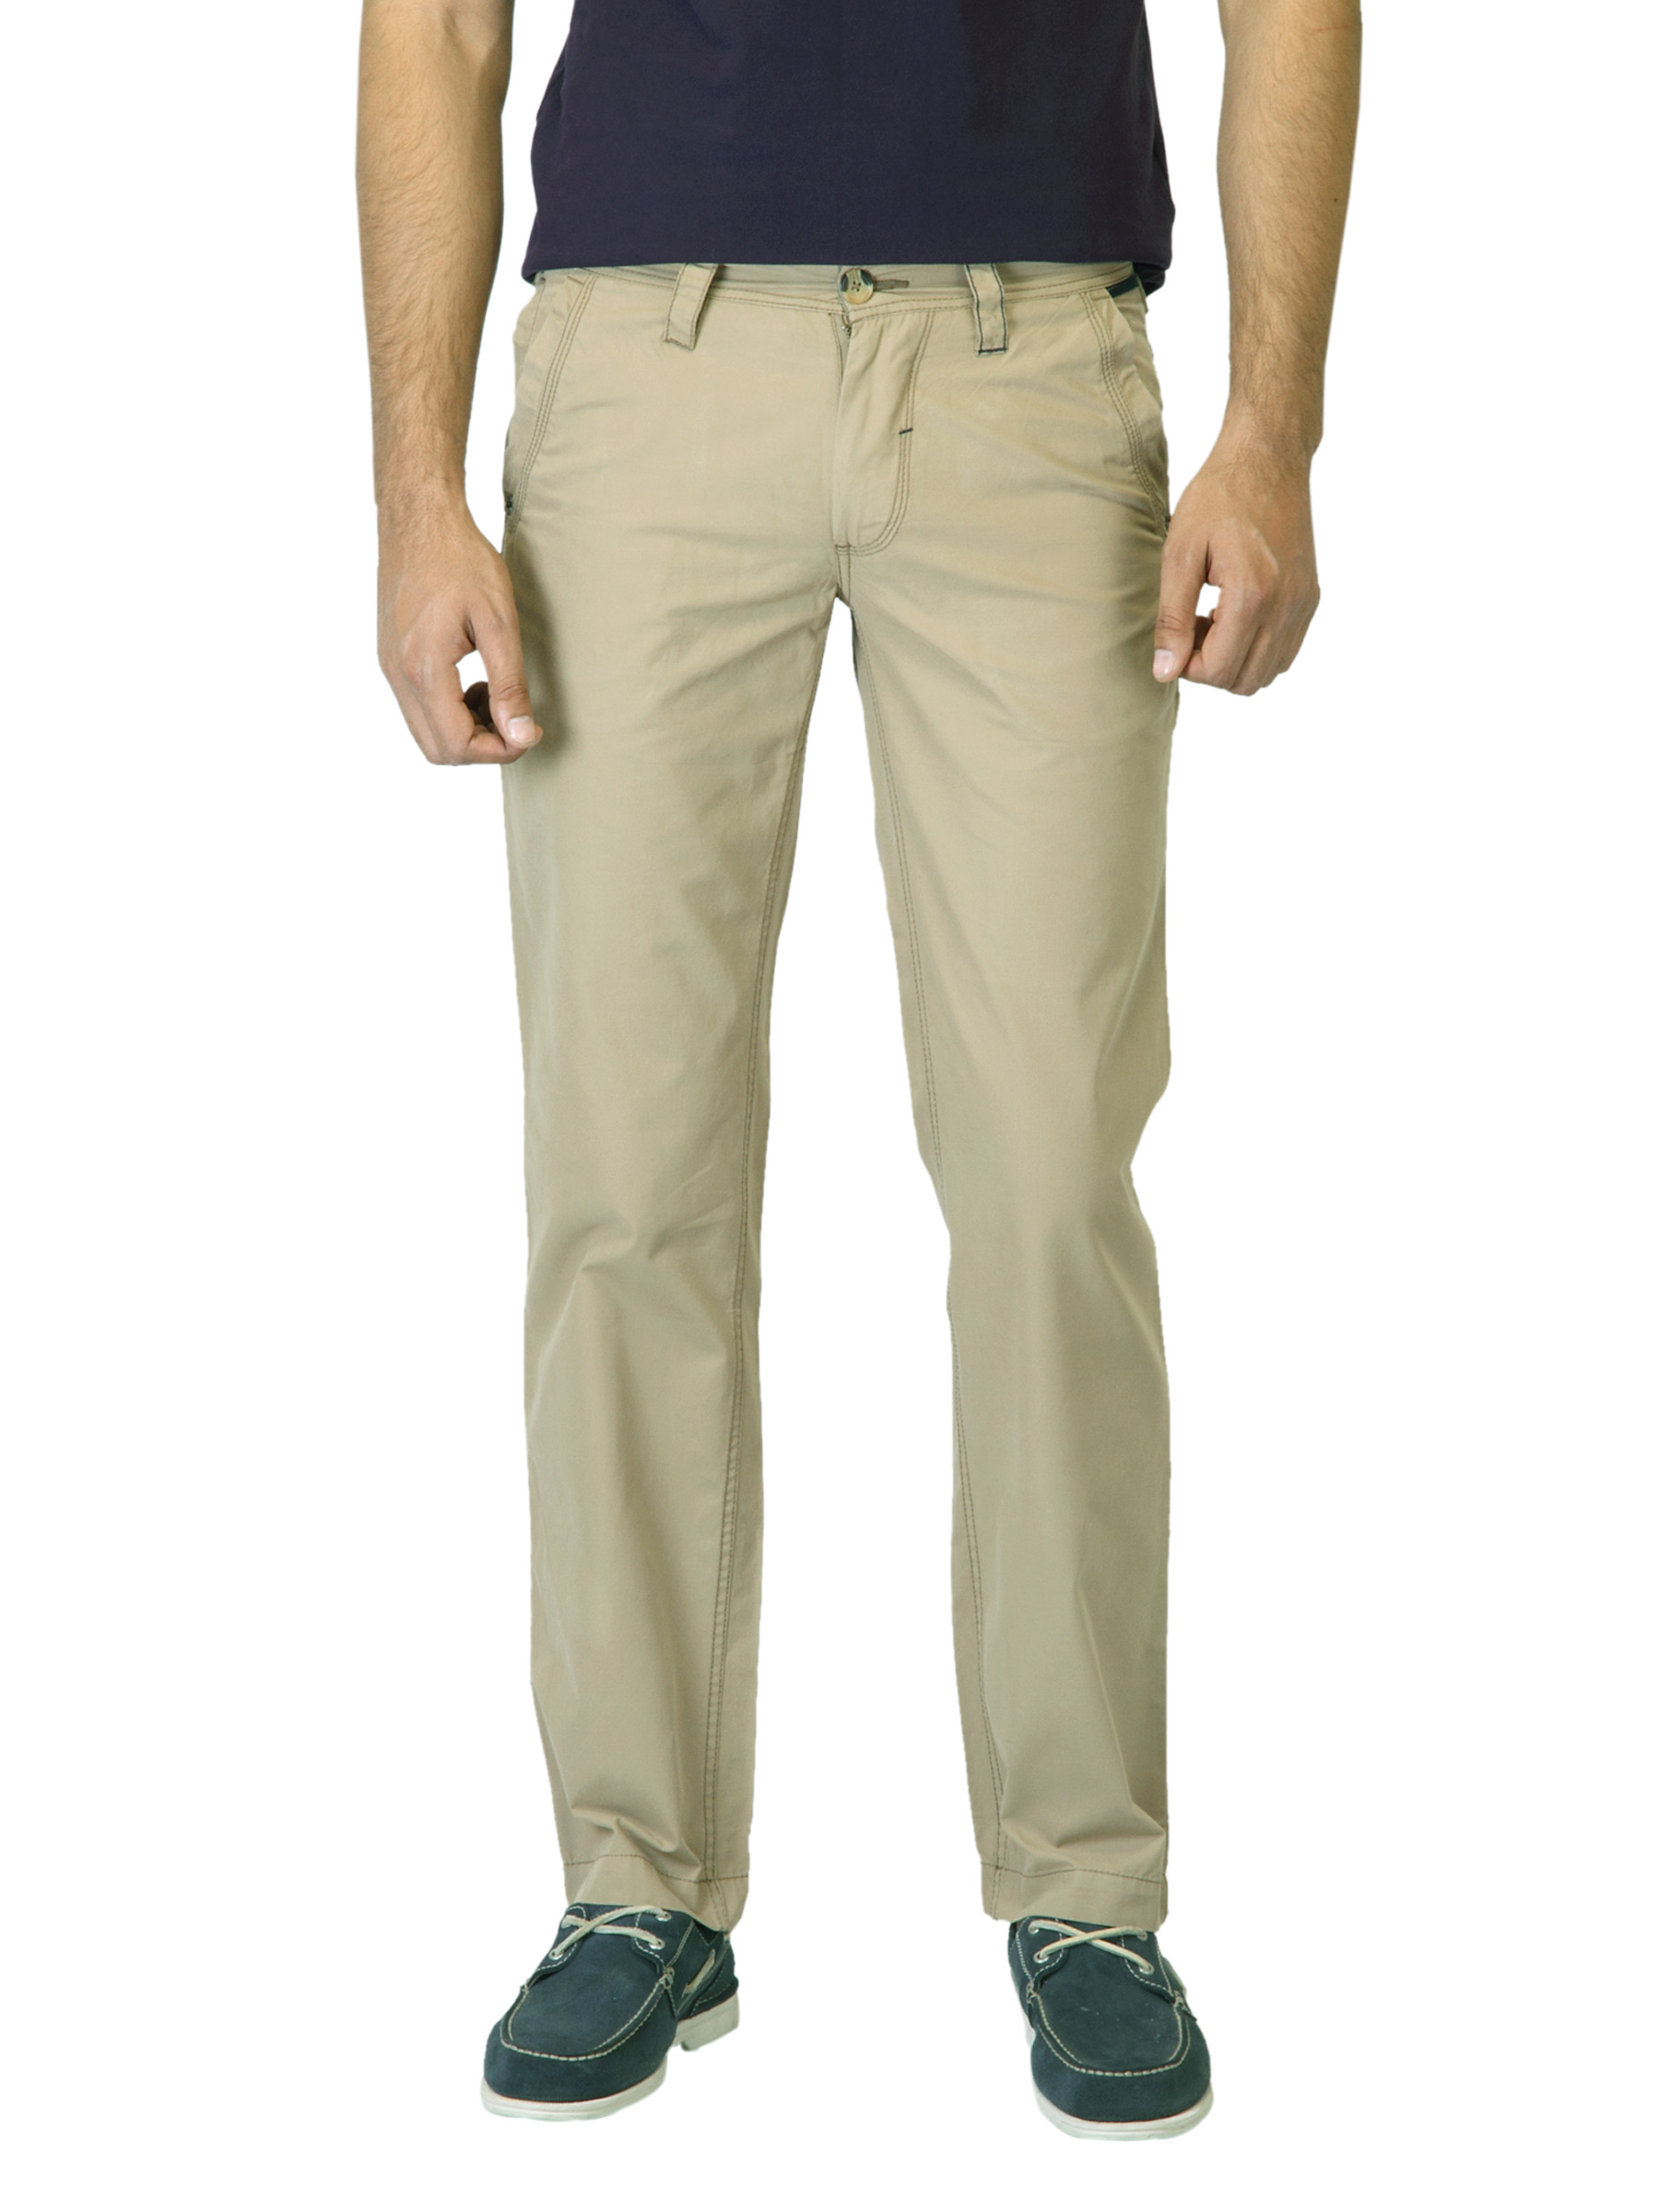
Basics Men Khaki Trousers
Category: Apparel / Bottomwear / Trousers
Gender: Men
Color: Khaki
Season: Summer 2012
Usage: Casual